Knights of the Royal Oak

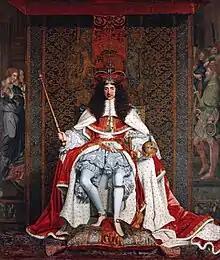
Charles II circa 1661

The Knights of the Royal Oak was an intended order of chivalry in England. It was proposed in 1660 at the time of the restoration of Charles II of England to be a reward for those Englishmen who had faithfully and actively supported Charles during his nine years of exile in continental Europe. Members of the order were to be called "Knights of the Royal Oak", and bestowed with a silver medal, on a ribbon, depicting the king in the Royal oak tree. This was in reference to the oak tree at Boscobel House, then called the "Oak of Boscobel", in which Charles II hid to escape the Roundheads after the Battle of Worcester in 1651. Men were selected from all the counties of England and Wales, with the number from each county being in proportion to the population. William Dugdale in 1681 noted 687 names, each with a valuation of their estate in pounds per year. The estates of 18 men were valued at more than £3,000 per year. The names of the recipients are also listed in the baronetages, published in five volumes, 1741. Henry Cromwell-Williams, a zealous royalist and first cousin once removed to Oliver Cromwell, was one of the men proposed to be one of these knights.